Sir Sandford Fleming Park

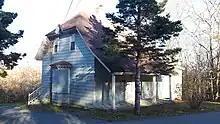
Fleming Cottage, the summer residence of Sandford Flemming in the Park.

This rustic cottage on Dingle Road in the park was built in 1886 on land purchased in 1871 by Sandford Fleming. He spent summers at the cottage until his death in the cottage in 1915. The cottage was noted for its large stone fireplace studded with Nova Scotia amethyst The cottage was purchased by the city in 1948 and designated a municipal heritage building in 1985. It was used for rental accommodation as well as by park maintenance workers until the 1990s. Concerns have been raised about its fate as it currently remains vacant and boarded up, although the Halifax Regional Municipality is studying restoration and adaptive reuse.